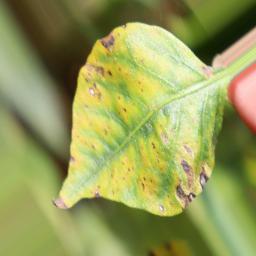
Label: nutritional